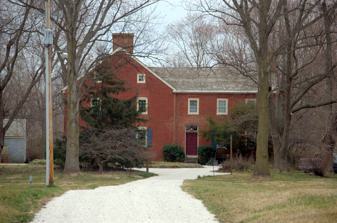
Building: Wilton (Wye Mills, Maryland)
Country: United States of America
Year built: 1770
Historic house in Maryland, United States United States historic place Wilton U.S. National Register of Historic Places Show map of Maryland Show map of the United States Location Wye Mills Centreville Road (MD 662), Wye Mills, Maryland Coordinates 38°56′58″N 76°4′37″W / 38.94944°N 76.07694°W / 38.94944; -76.07694 Area 5 acres (2.0 ha) Built 1749 ( 1749 ) Built by Edward Lloyd, III Joseph George NRHP reference No. 77001506 Added to NRHP December 12, 1977 Wilton is a historic home located at Wye Mills , Queen Anne's County , Maryland .  It consists of the original brick structure, built between 1749 and 1770, which is a three-bay, 2 + 1 ⁄ 2 -story block, approximately 22 feet by 26 feet. About 1800 a major Flemish bond brick addition was made to the house. It was listed on the National Register of Historic Places in 1977. References